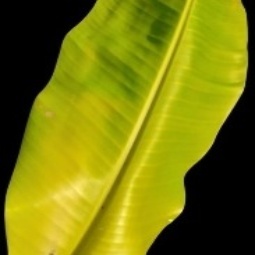
Label: Sulphur